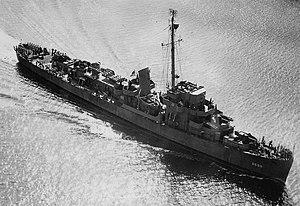
La classe Cannon, est une classe de soixante douze destroyers d'escorte de l'US Navy construits entre 1942 et 1944 et actifs jusqu'en 1968.